Health Sciences University

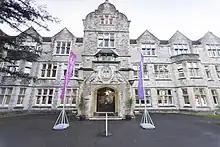
Health Sciences University main building and reception

Health Sciences University, formerly AECC University College, is a specialist university in Bournemouth (with a dedicated school of osteopathy in London) that offers undergraduate, postgraduate, and short courses in a range of health sciences disciplines.